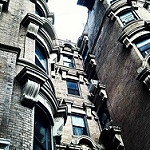
Label: buildings